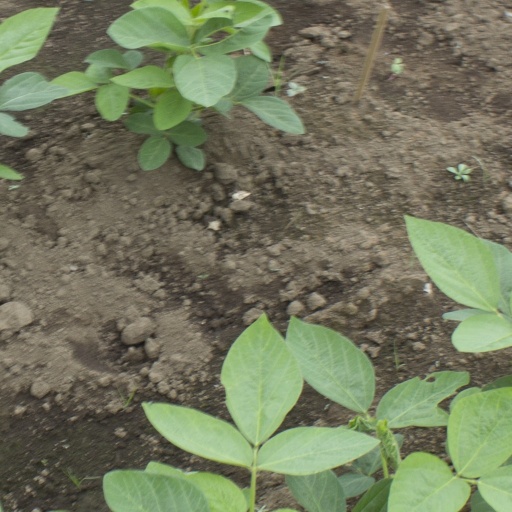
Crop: soybean